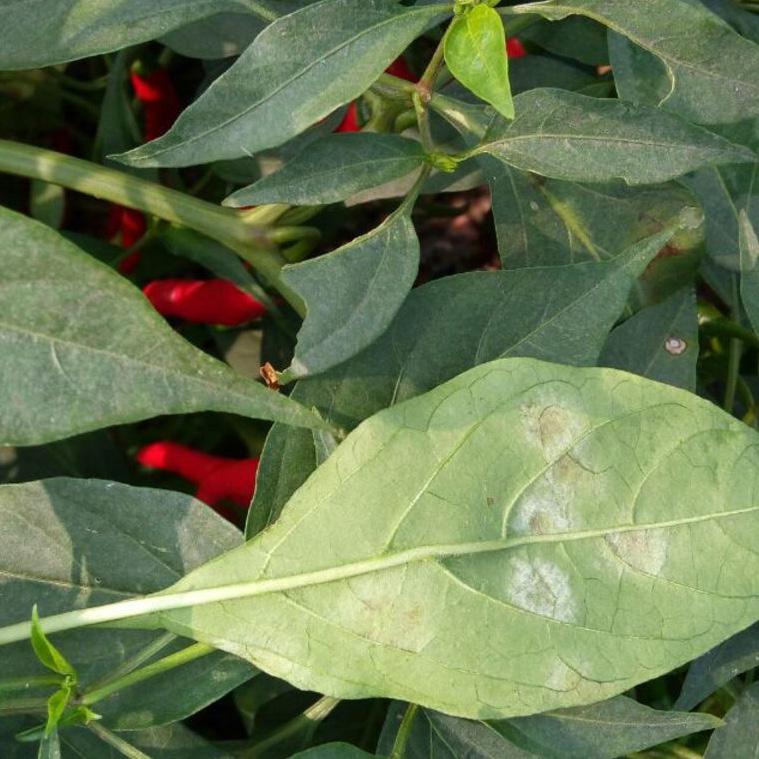
Plant: Bell pepper
Disease: bell pepper powdery mildew